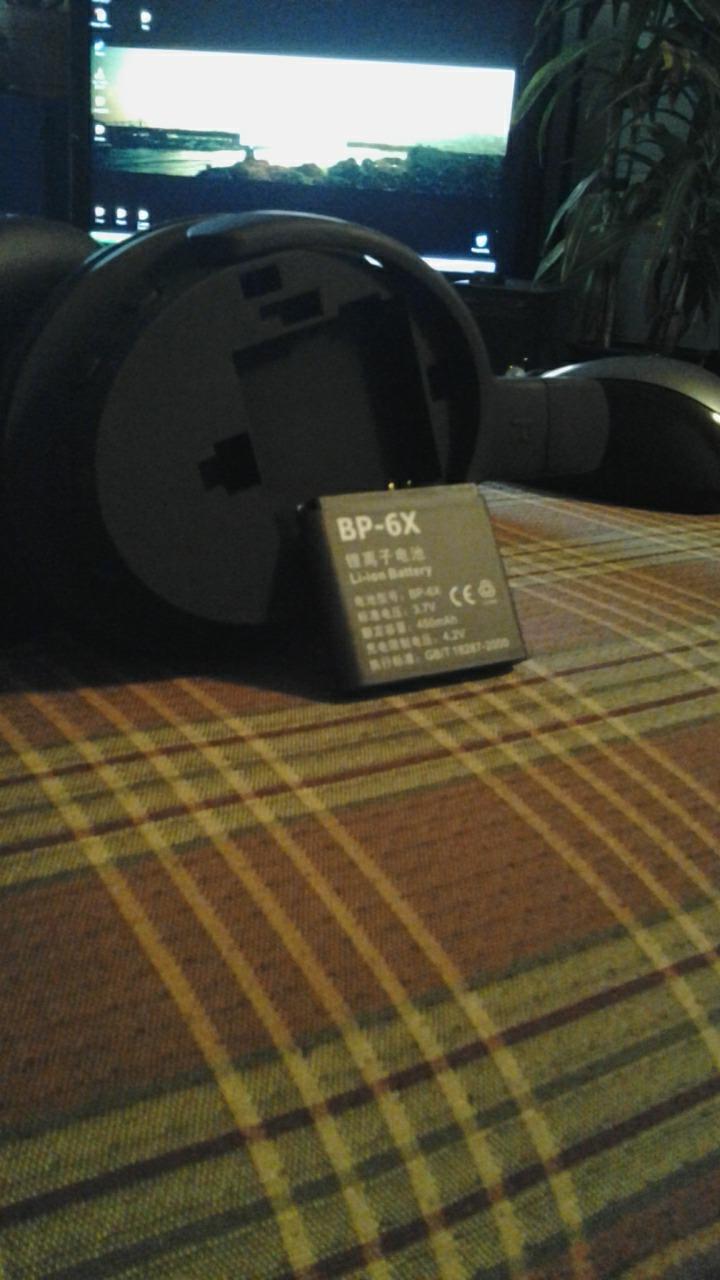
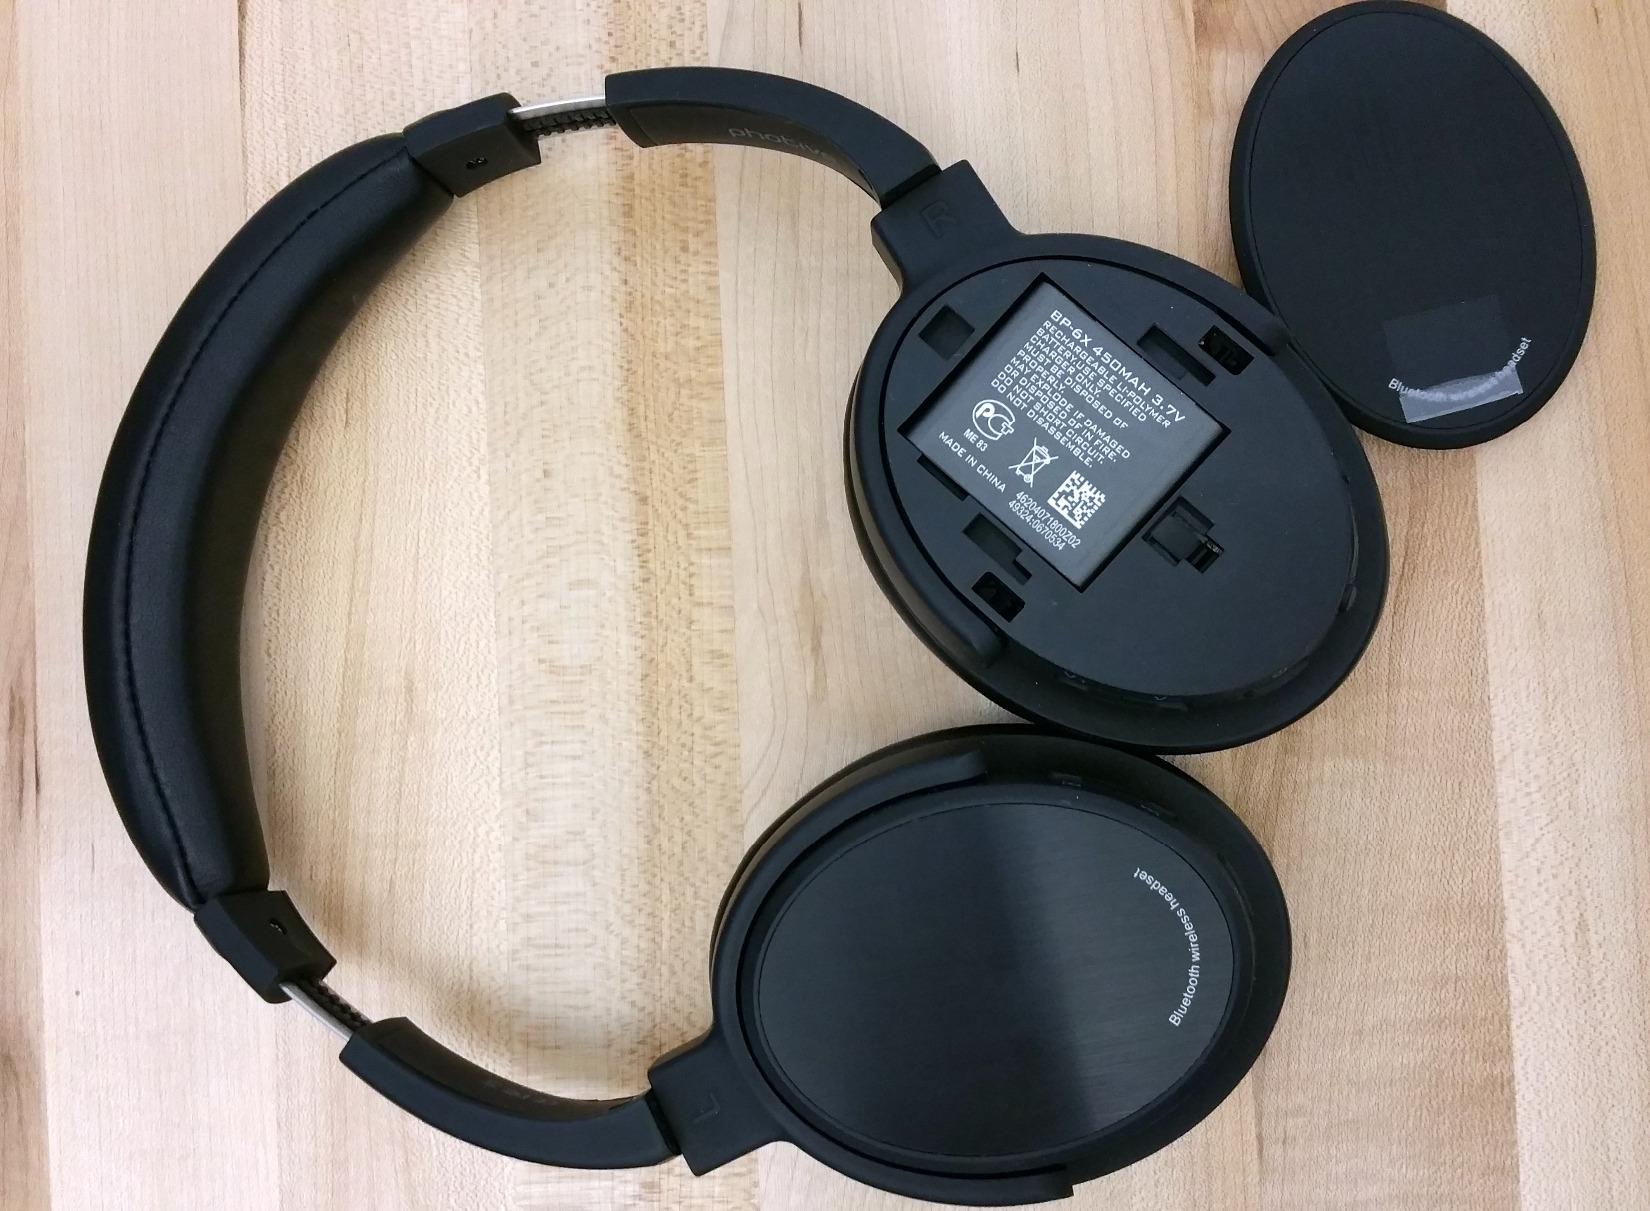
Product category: headphones
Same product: yes